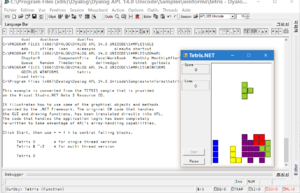
Exemple d'interactivité des versions actuelles du langage
L'APL est un langage de description de traitement de l'information devenu ensuite langage de programmation conçu entre 1957 et 1967 à Harvard par Kenneth Iverson pour décrire commodément des opérations globales sur des tableaux. Iverson décrivait la grammaire de son langage comme similaire à celle d'un langage naturel. Le langage n'utilise cependant pas de mots, mais beaucoup de signes, chacun correspondant à un concept précis.